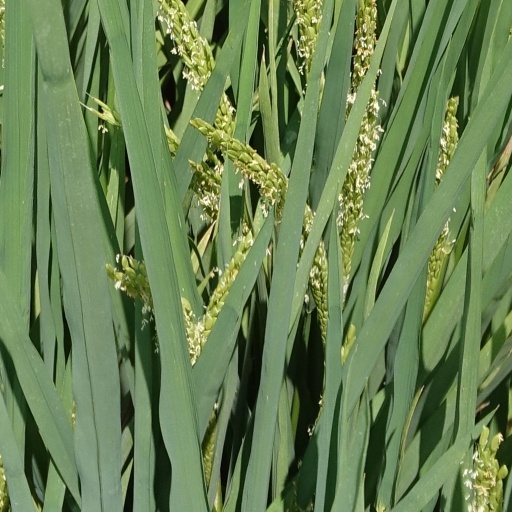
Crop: rice